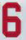
Number: 6